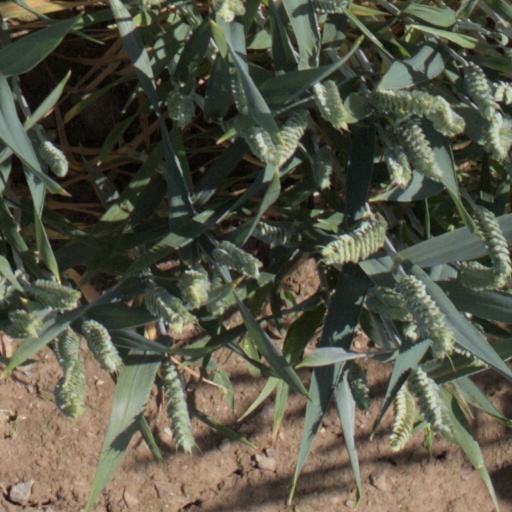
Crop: wheat